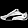
Label: Sneaker